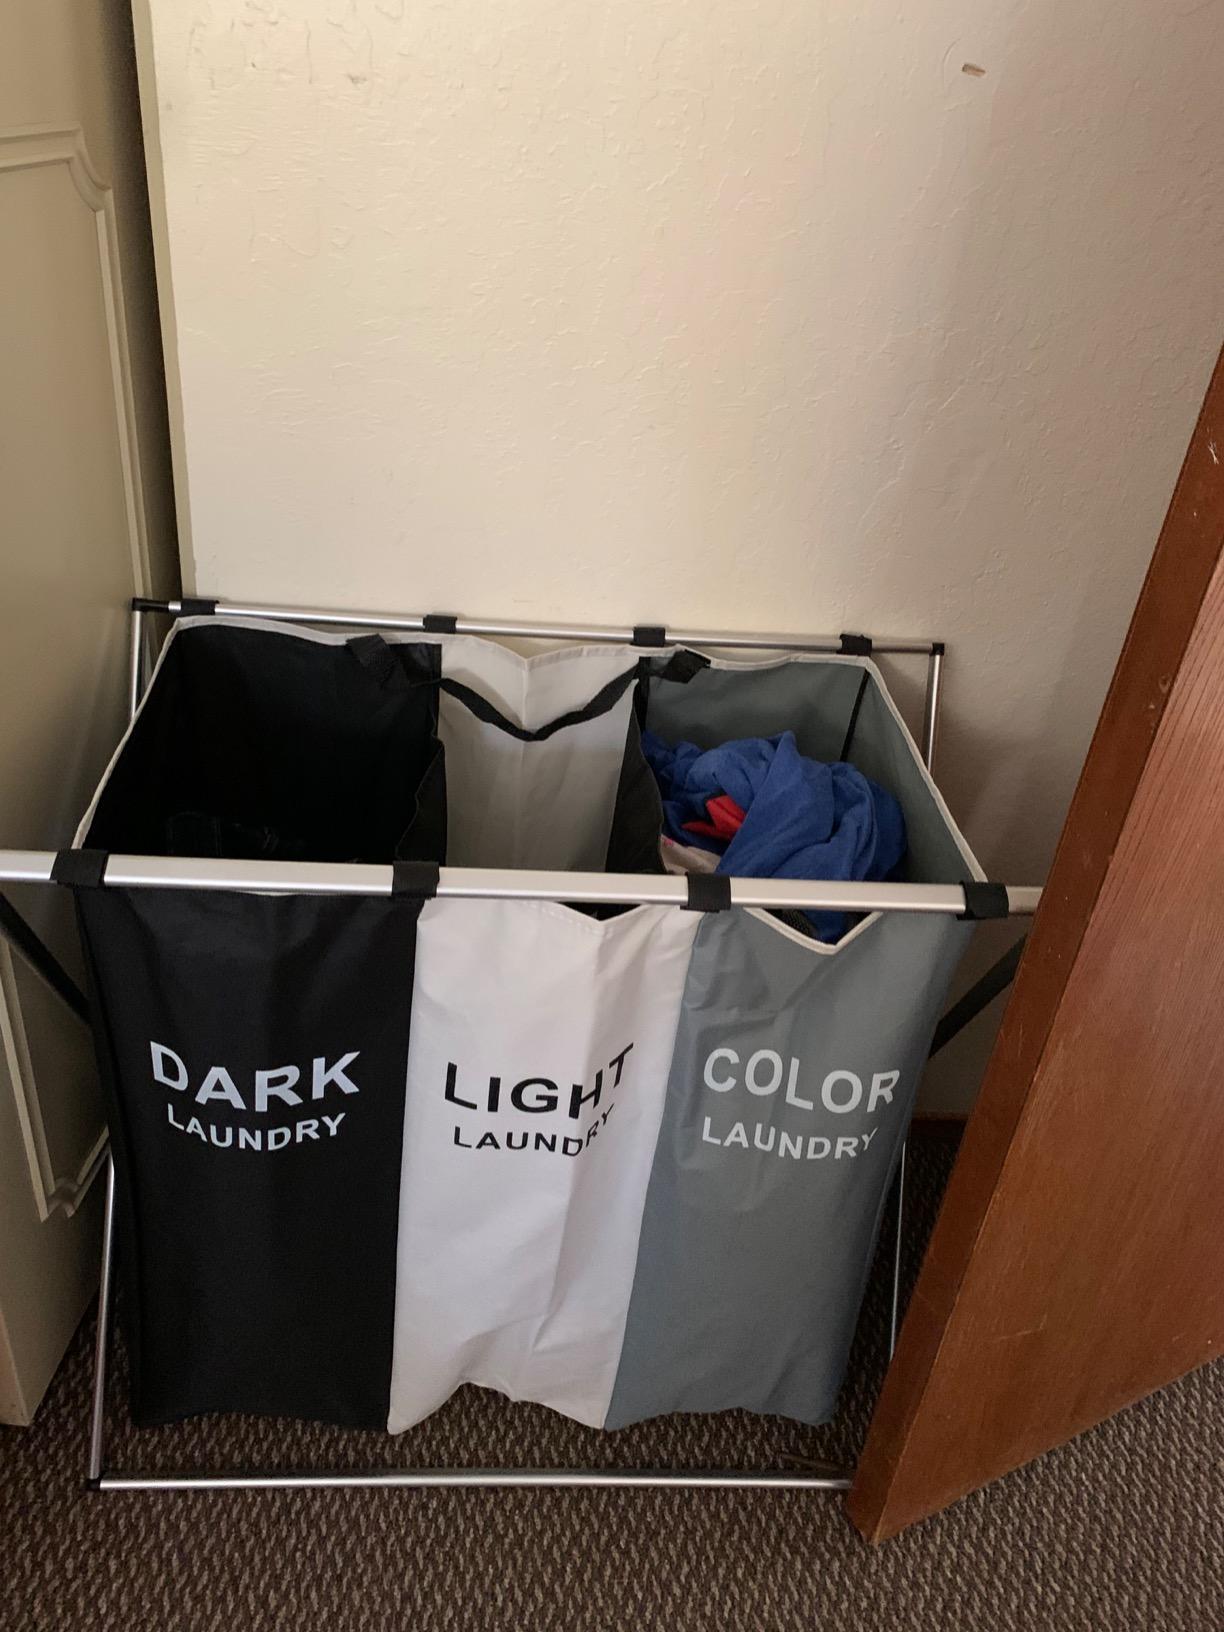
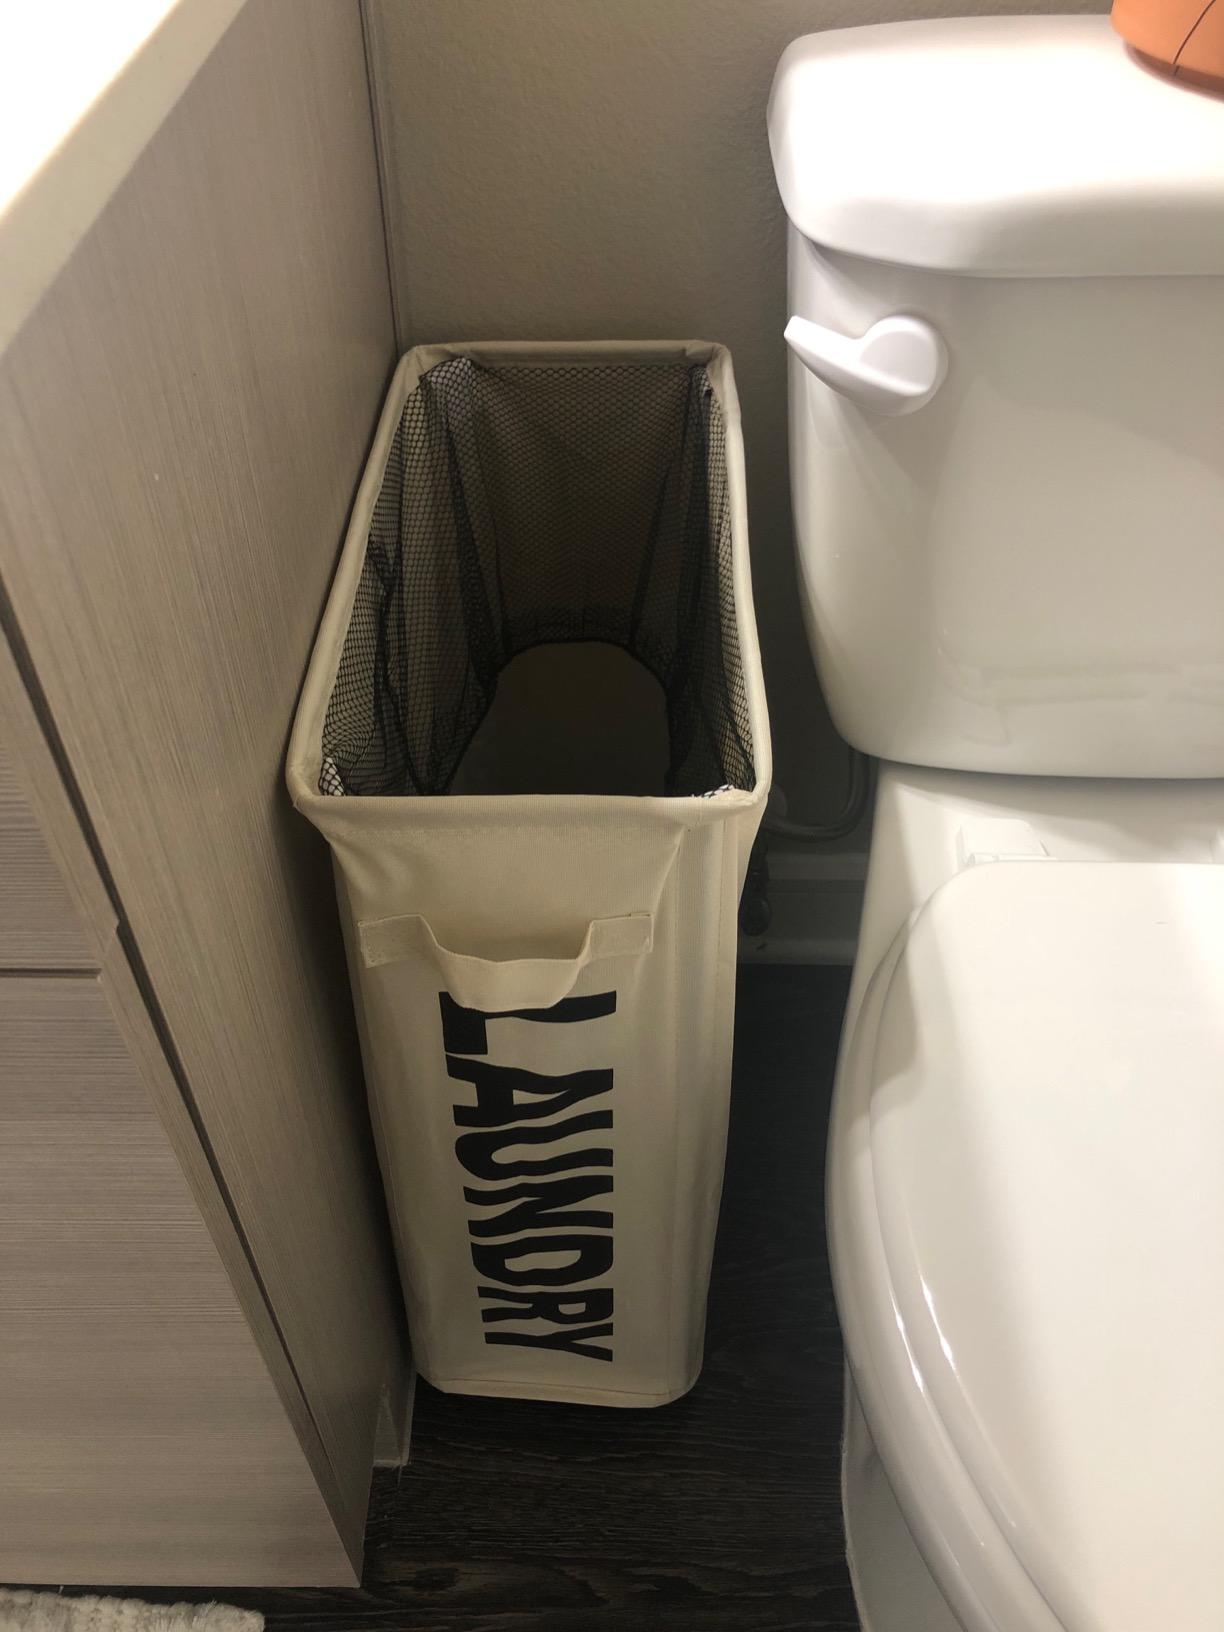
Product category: items_hamper
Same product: no